John Michael Peacock

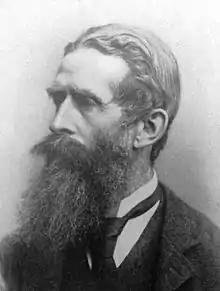
Mr Peacock. Cape Colony political leader and frontiersman

John Michael Peacock MLA, MLC was a prominent "border man" and a member of the Legislative Assembly and Legislative Council of the Cape Colony Parliament in South Africa.